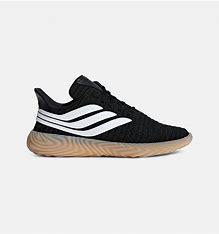
Brand: Adidas
Model: Sobakov